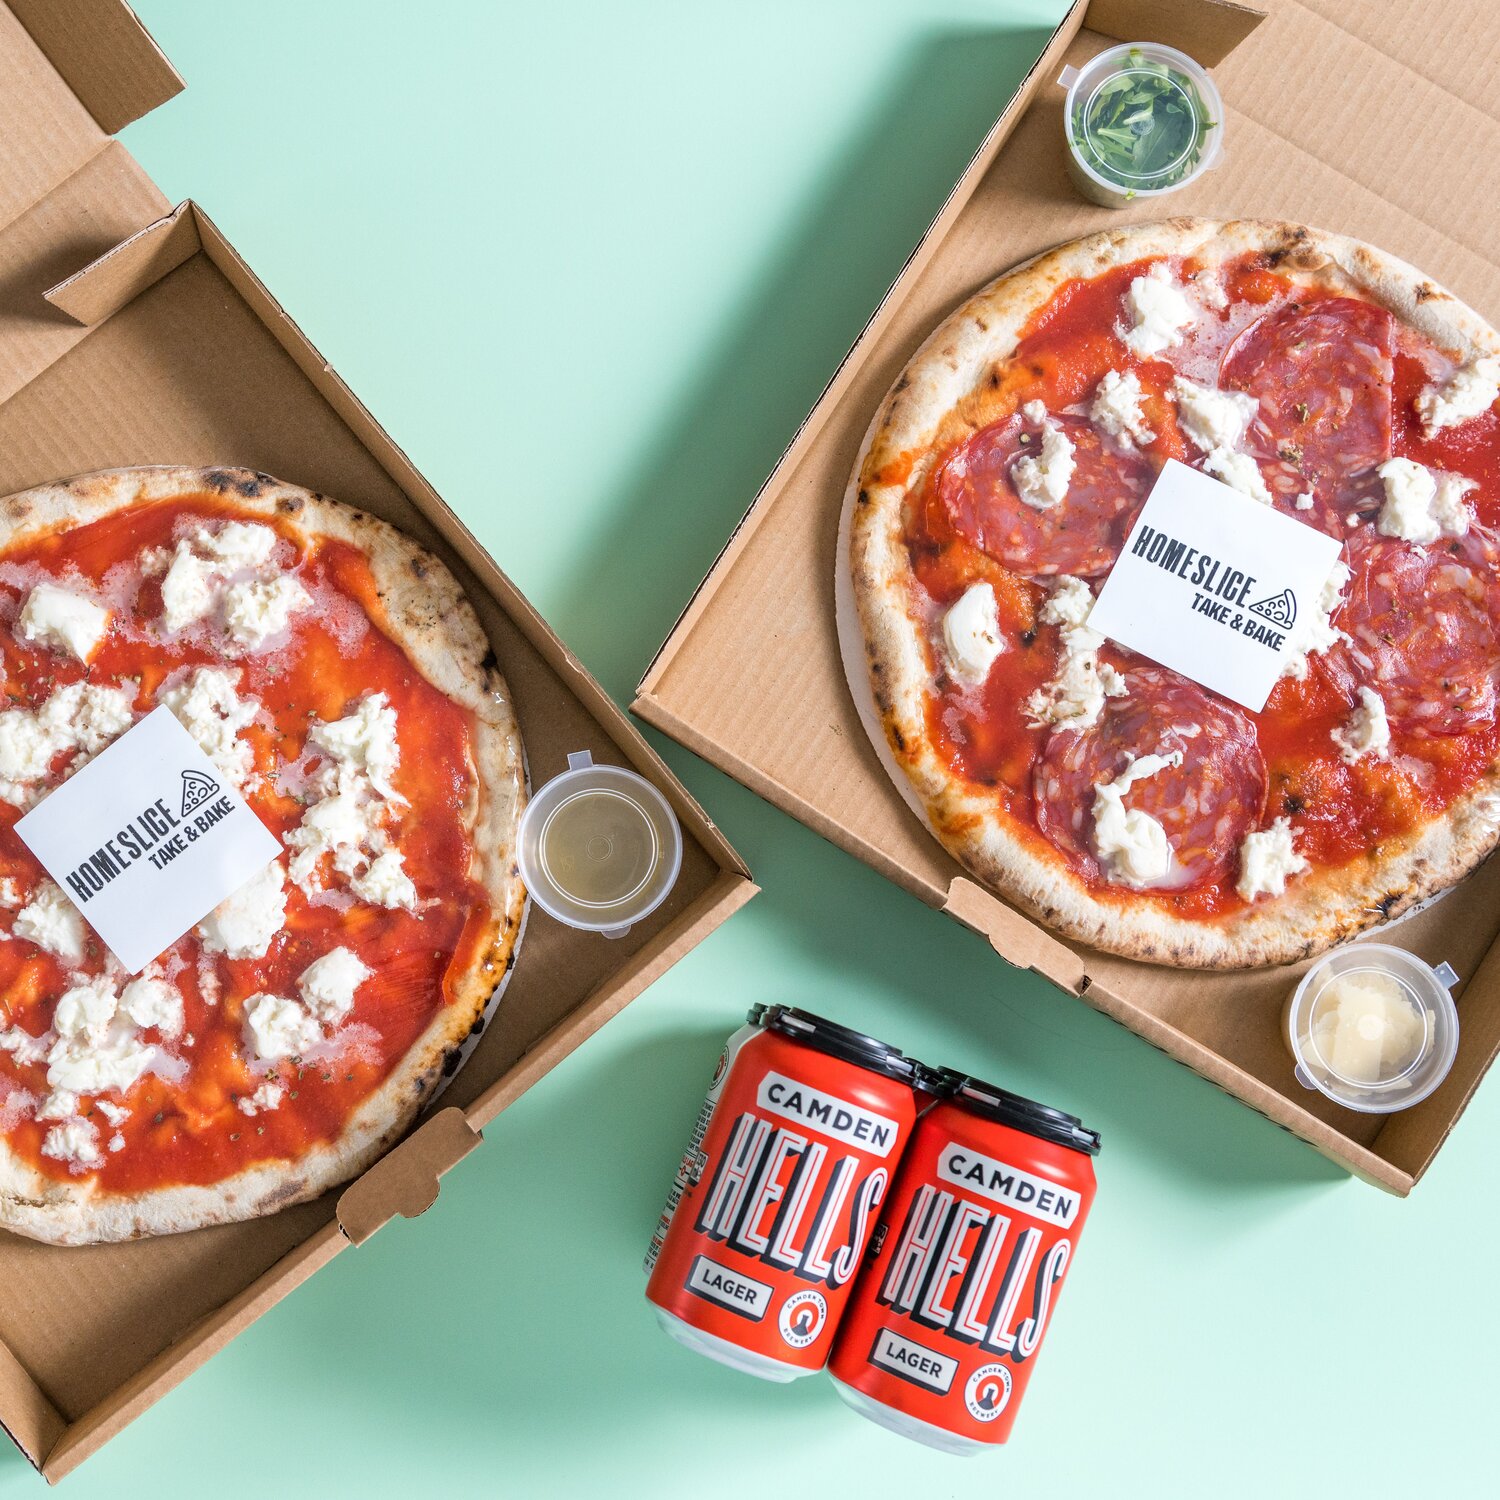
Dish: pizza